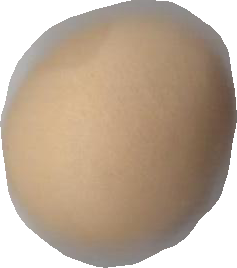
Variety: Grobogan